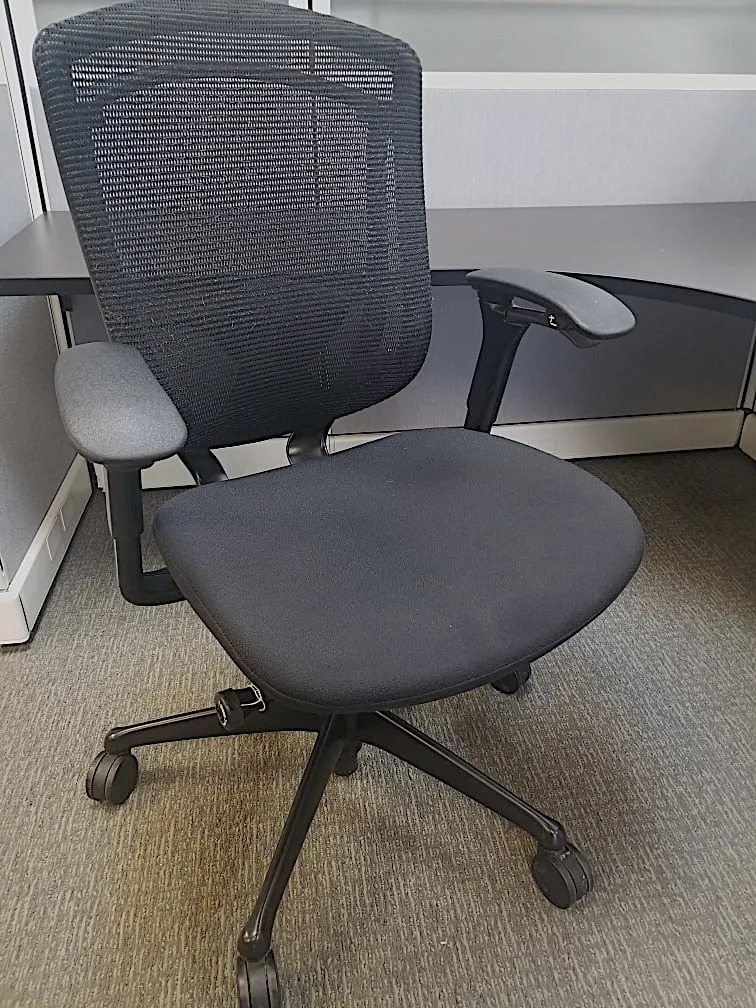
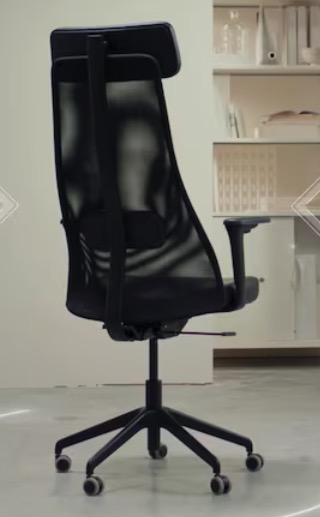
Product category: items_chair
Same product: no